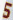
Number: 5